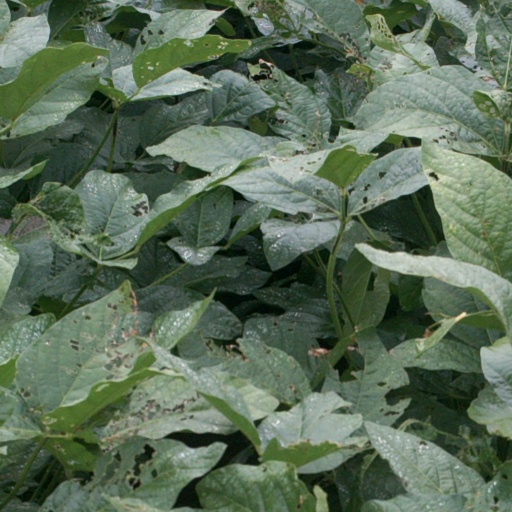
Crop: soybean